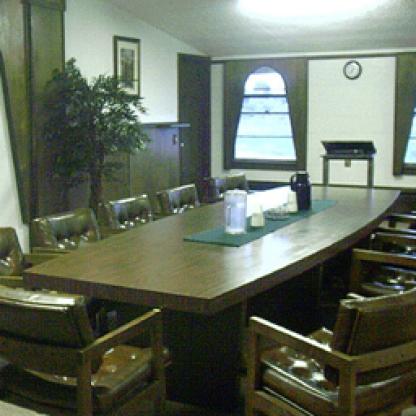
Scene: Indoor